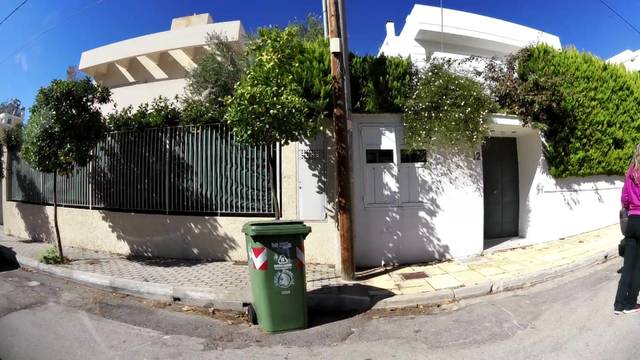
Region: Greece
Coordinates: 38.086, 23.796